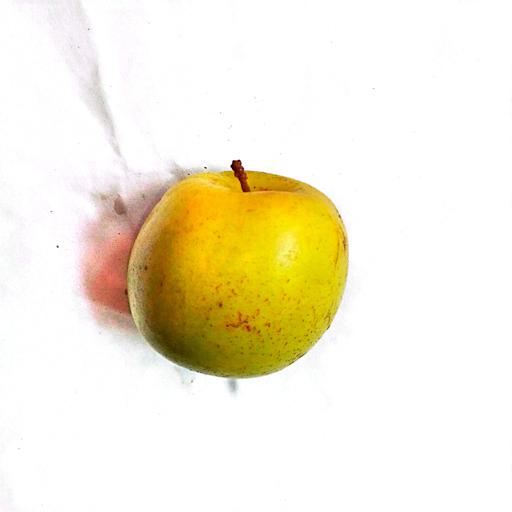
Label: healthy